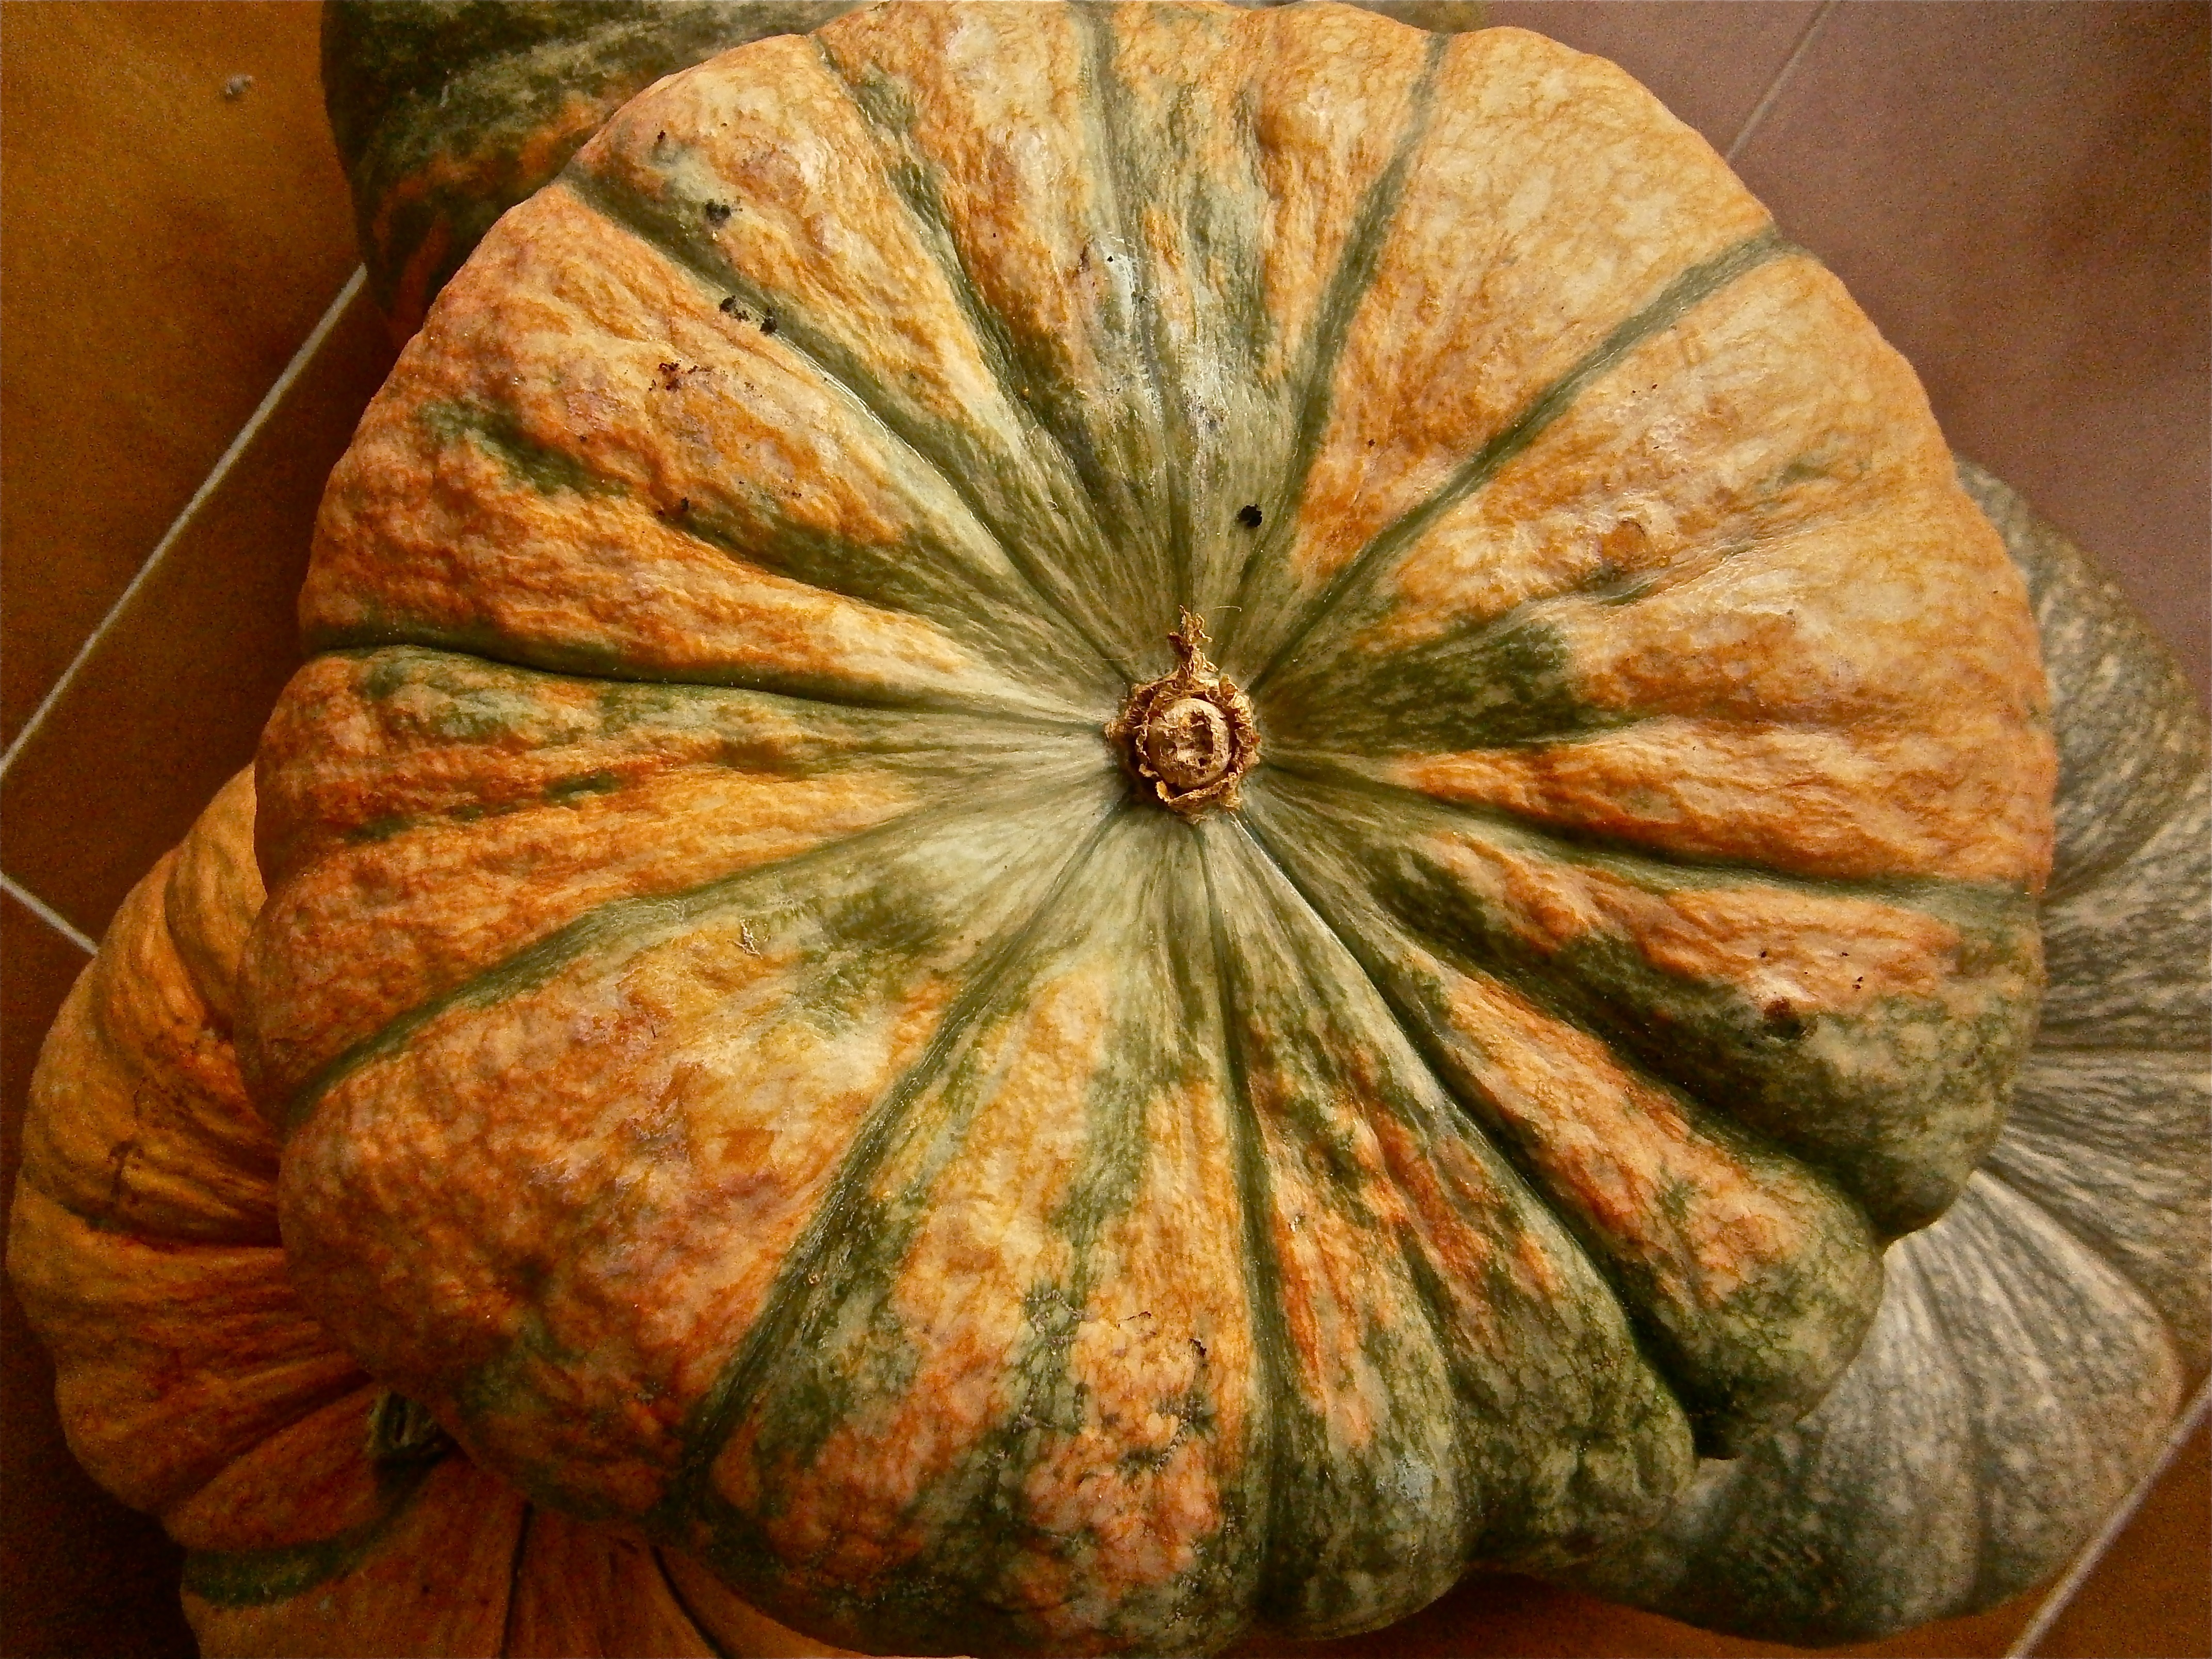
nature, fruit, produce, vegetable, autumn, pumpkin, squash, gourd, calabaza, cucurbita, winter squash, cucumber gourd and melon family, gourd order